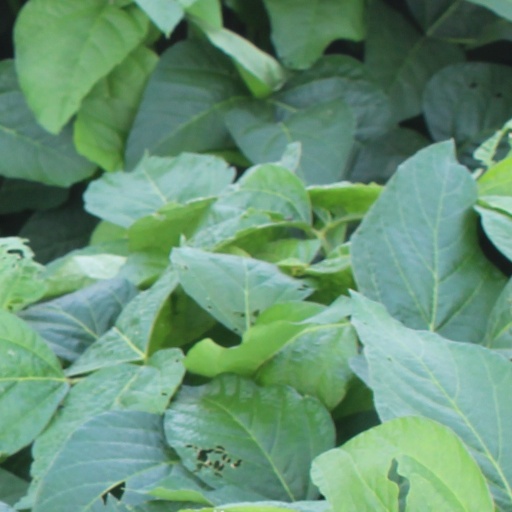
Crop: soybean